Tokugawa Nariaki

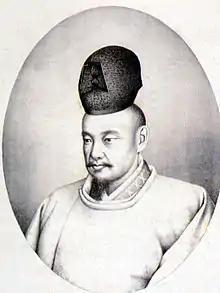

Tokugawa Nariaki (徳川 斉昭, April 4, 1800 – September 29, 1860) was a Japanese "daimyō" who ruled the Mito Domain (now Ibaraki Prefecture) and contributed to the rise of nationalism and the Meiji Restoration.